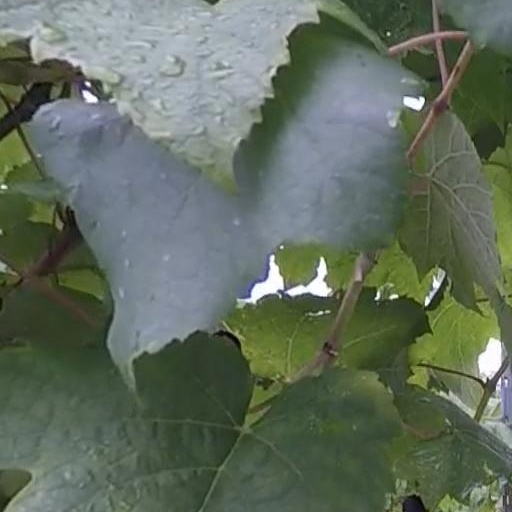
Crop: grape